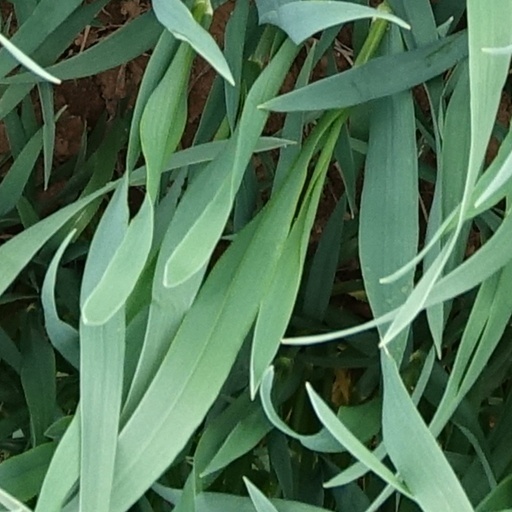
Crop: wheat